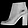
Label: Ankle boot